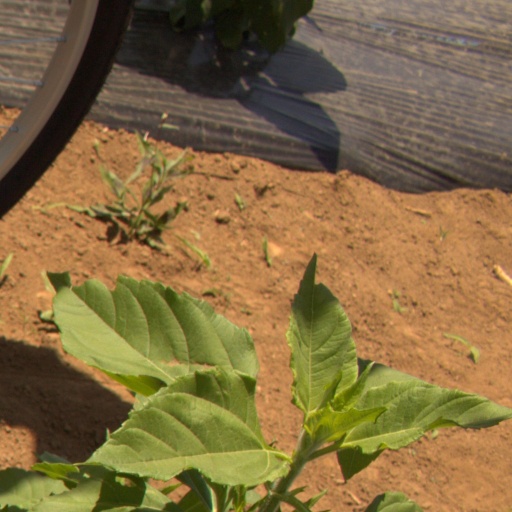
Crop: Jerusalem artichoke